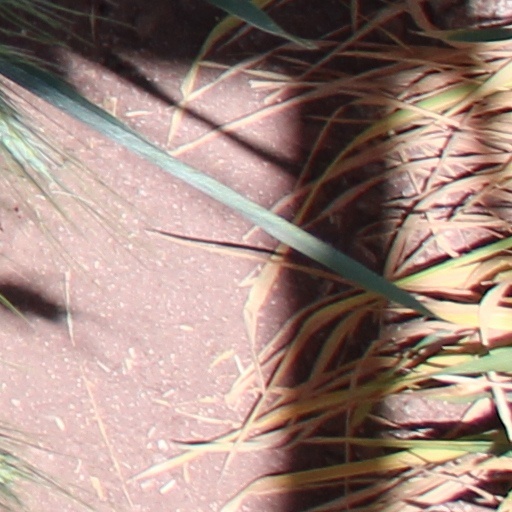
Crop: wheat